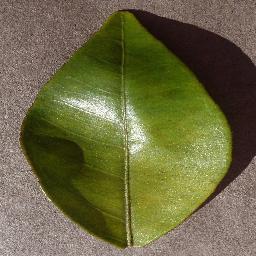
Label: Orange___Haunglongbing_(Citrus_greening)